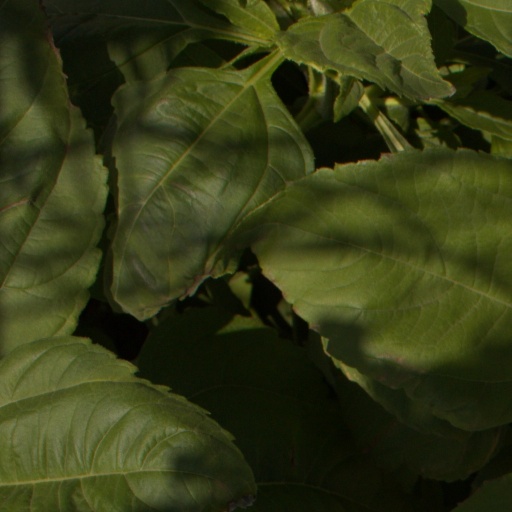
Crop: Jerusalem artichoke